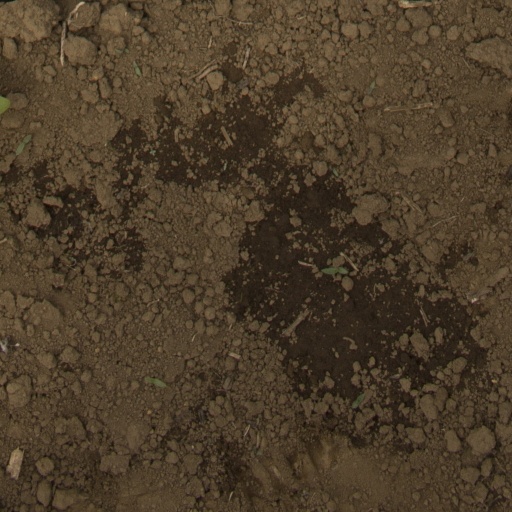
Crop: Jerusalem artichoke